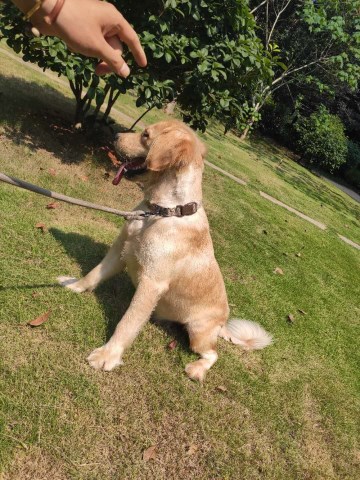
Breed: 5355-n000126-golden_retriever